Galway City Museum

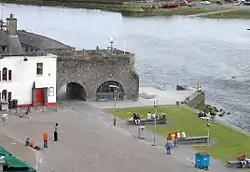
View of Comerford House and the Spanish Arch, beside the River Corrib

Comerford House is a historic property that was donated to the Galway City Council by the Comerford family for the intention of community care and purpose. The house was built c. 1800 as a private house, originally lived in by the Comerford family and later by the Greenwood family. Clare Consuelo Sheridan (1885–1970), sculptor, journalist, writer and first cousin of Sir Winston Churchill, lived at Comerford House between the years 1948 and 1954.